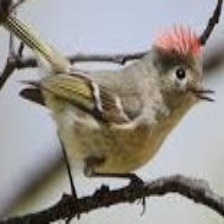
Species: RUBY CROWNED KINGLET
Scientific name: REGULUS CALENDULA